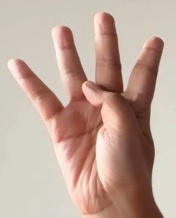
ASL sign: 4